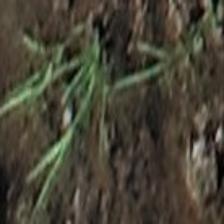
Label: clustered